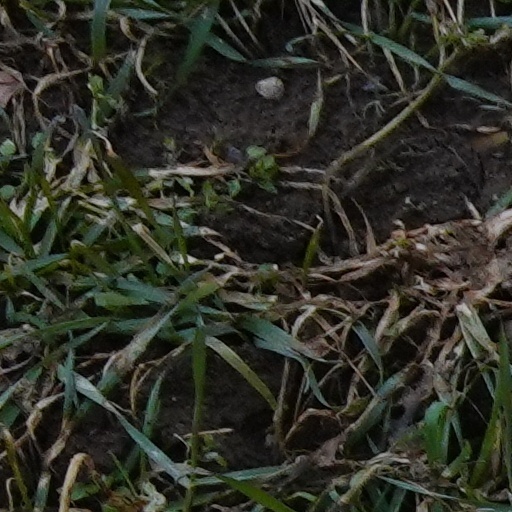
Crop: wheat